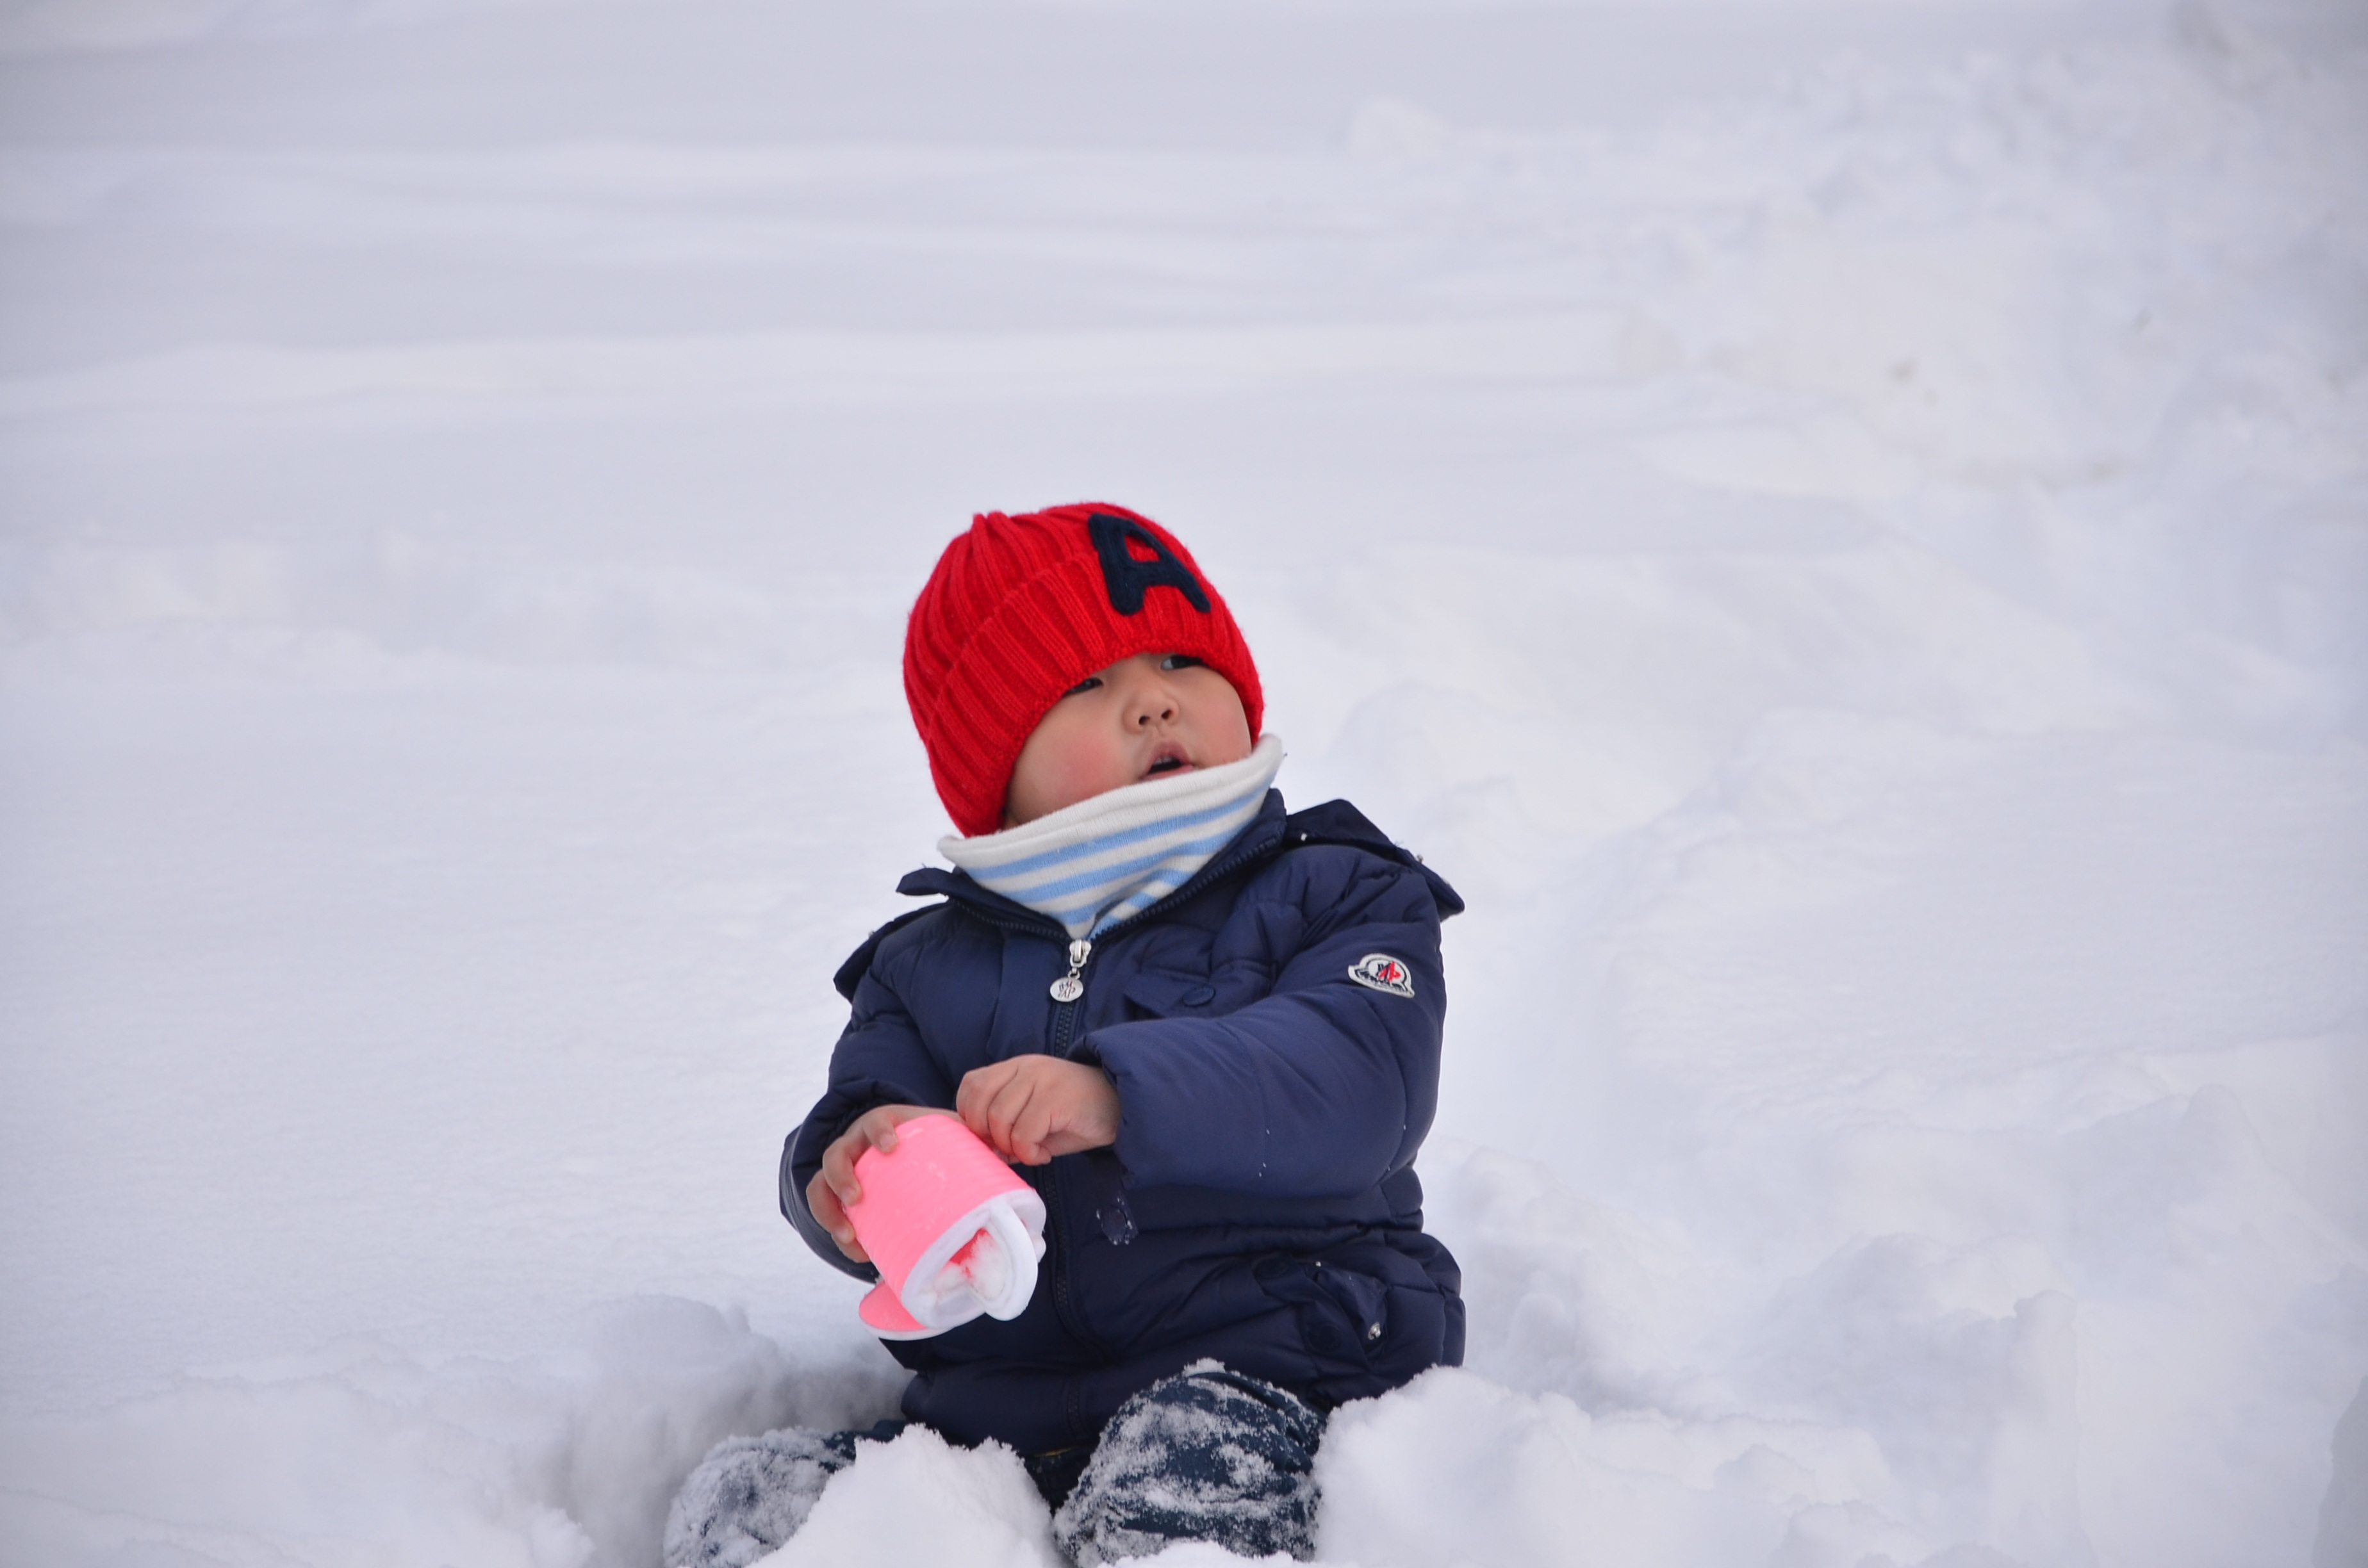
snow, winter, play, red, weather, child, hat, season, kids, snowman, freezing, meng child stay